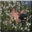
Label: deer